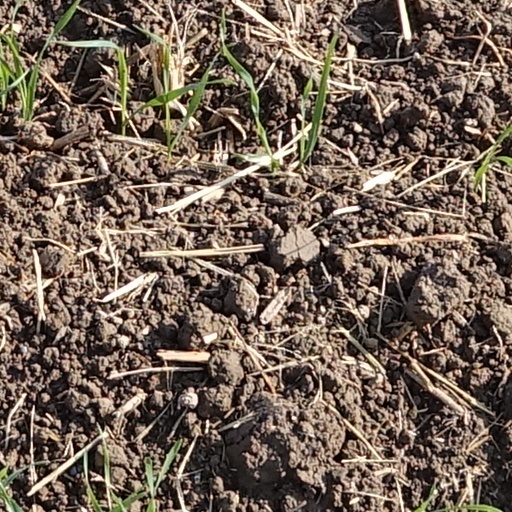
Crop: wheat